Jerry Pimm

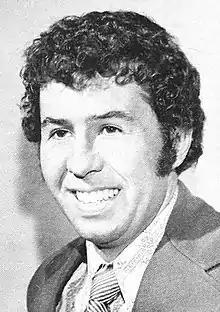
Pimm circa 1974

Jerry Pimm is an American former basketball coach. He served as the head men's basketball coach at the University of Utah from 1974 to 1983 and the University of California, Santa Barbara from 1983 to 1998, compiling career college basketball coaching record of 395–288.